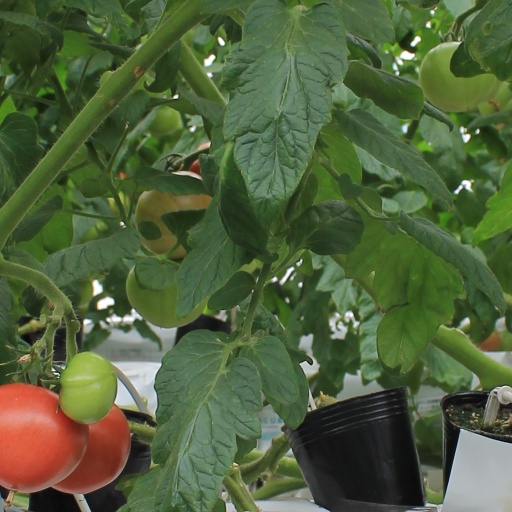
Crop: tomato